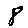
Label: 8